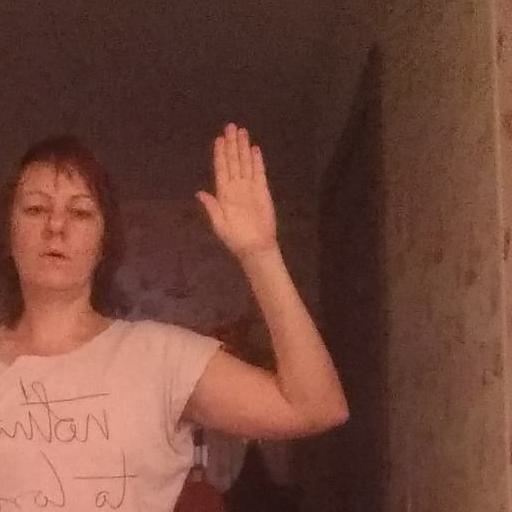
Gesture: stop